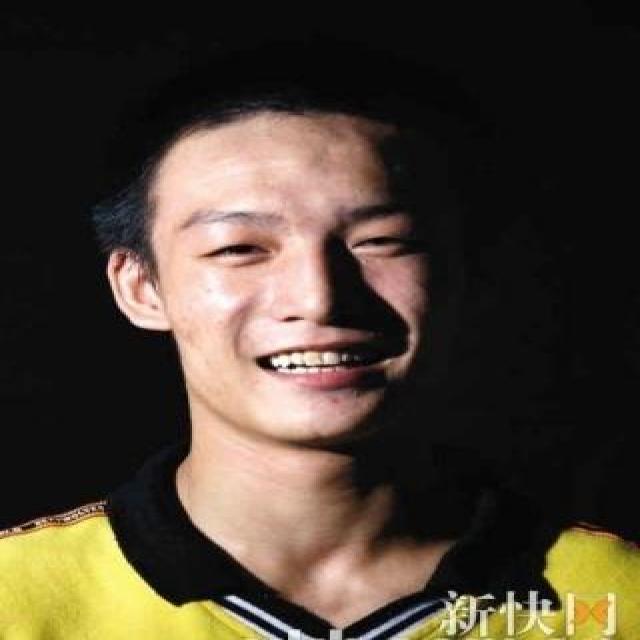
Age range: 13-20